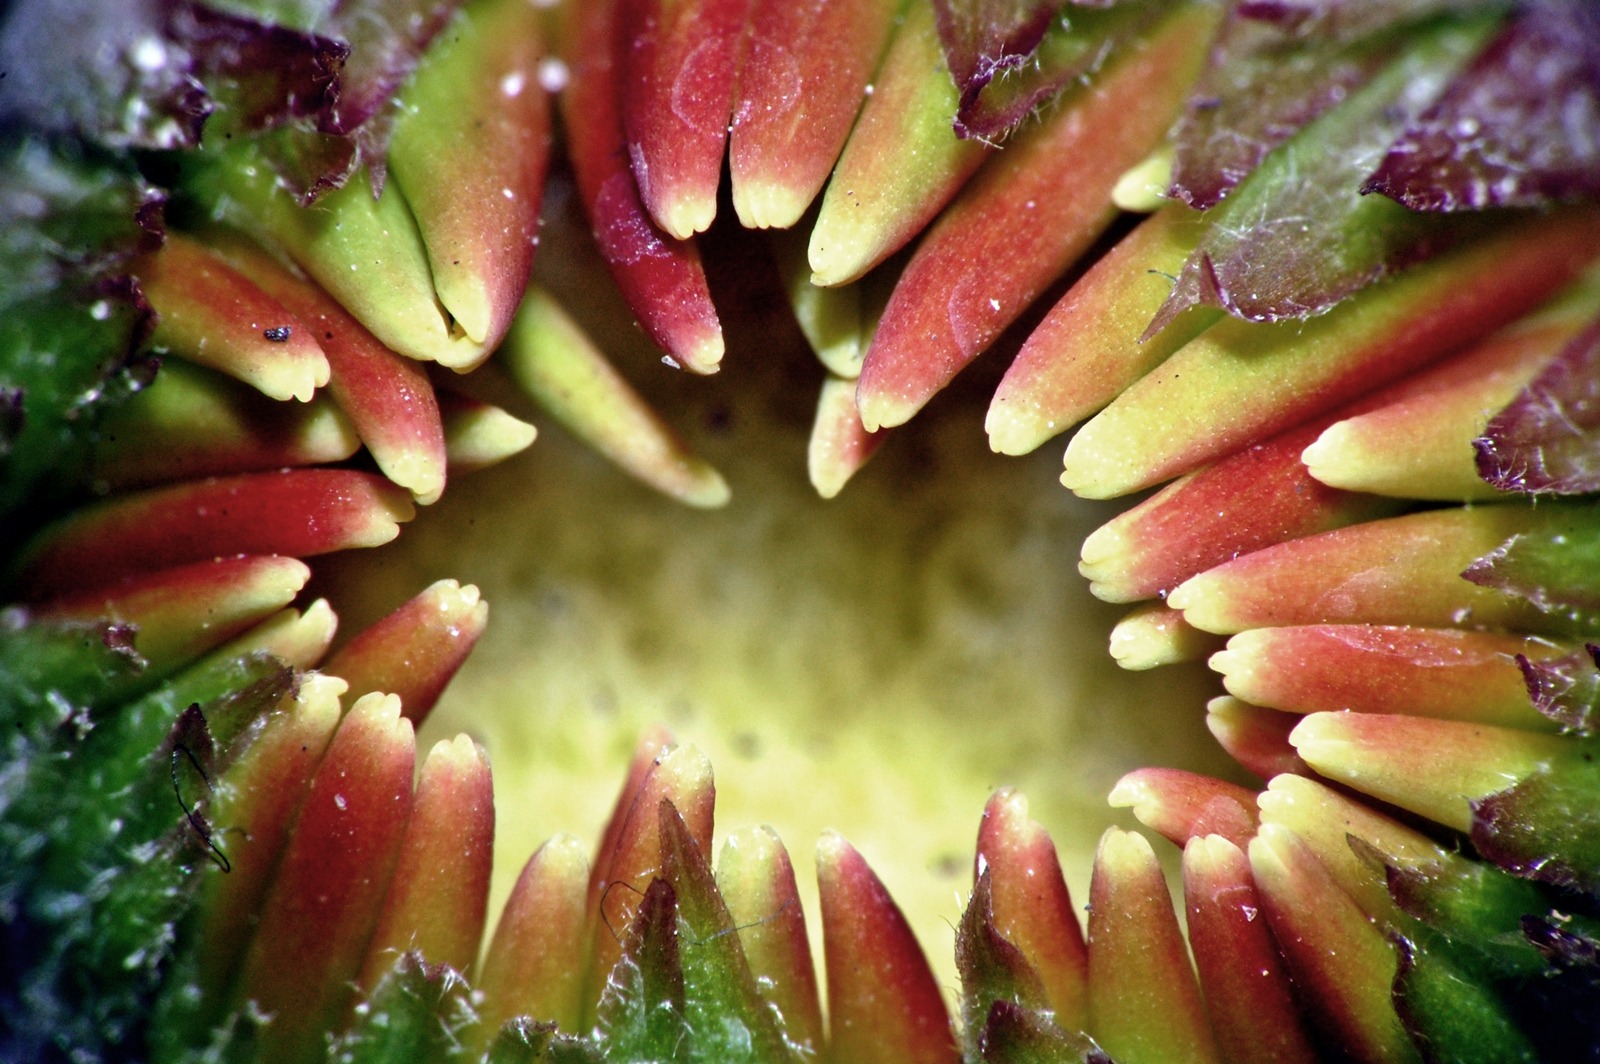
branch, blossom, plant, stem, leaf, flower, petal, bloom, floral, environment, green, herb, produce, natural, botany, agriculture, flora, botanical, wildflower, close up, outdoors, vegetation, horticulture, organic, macro photography, carnivorous plant, land plant